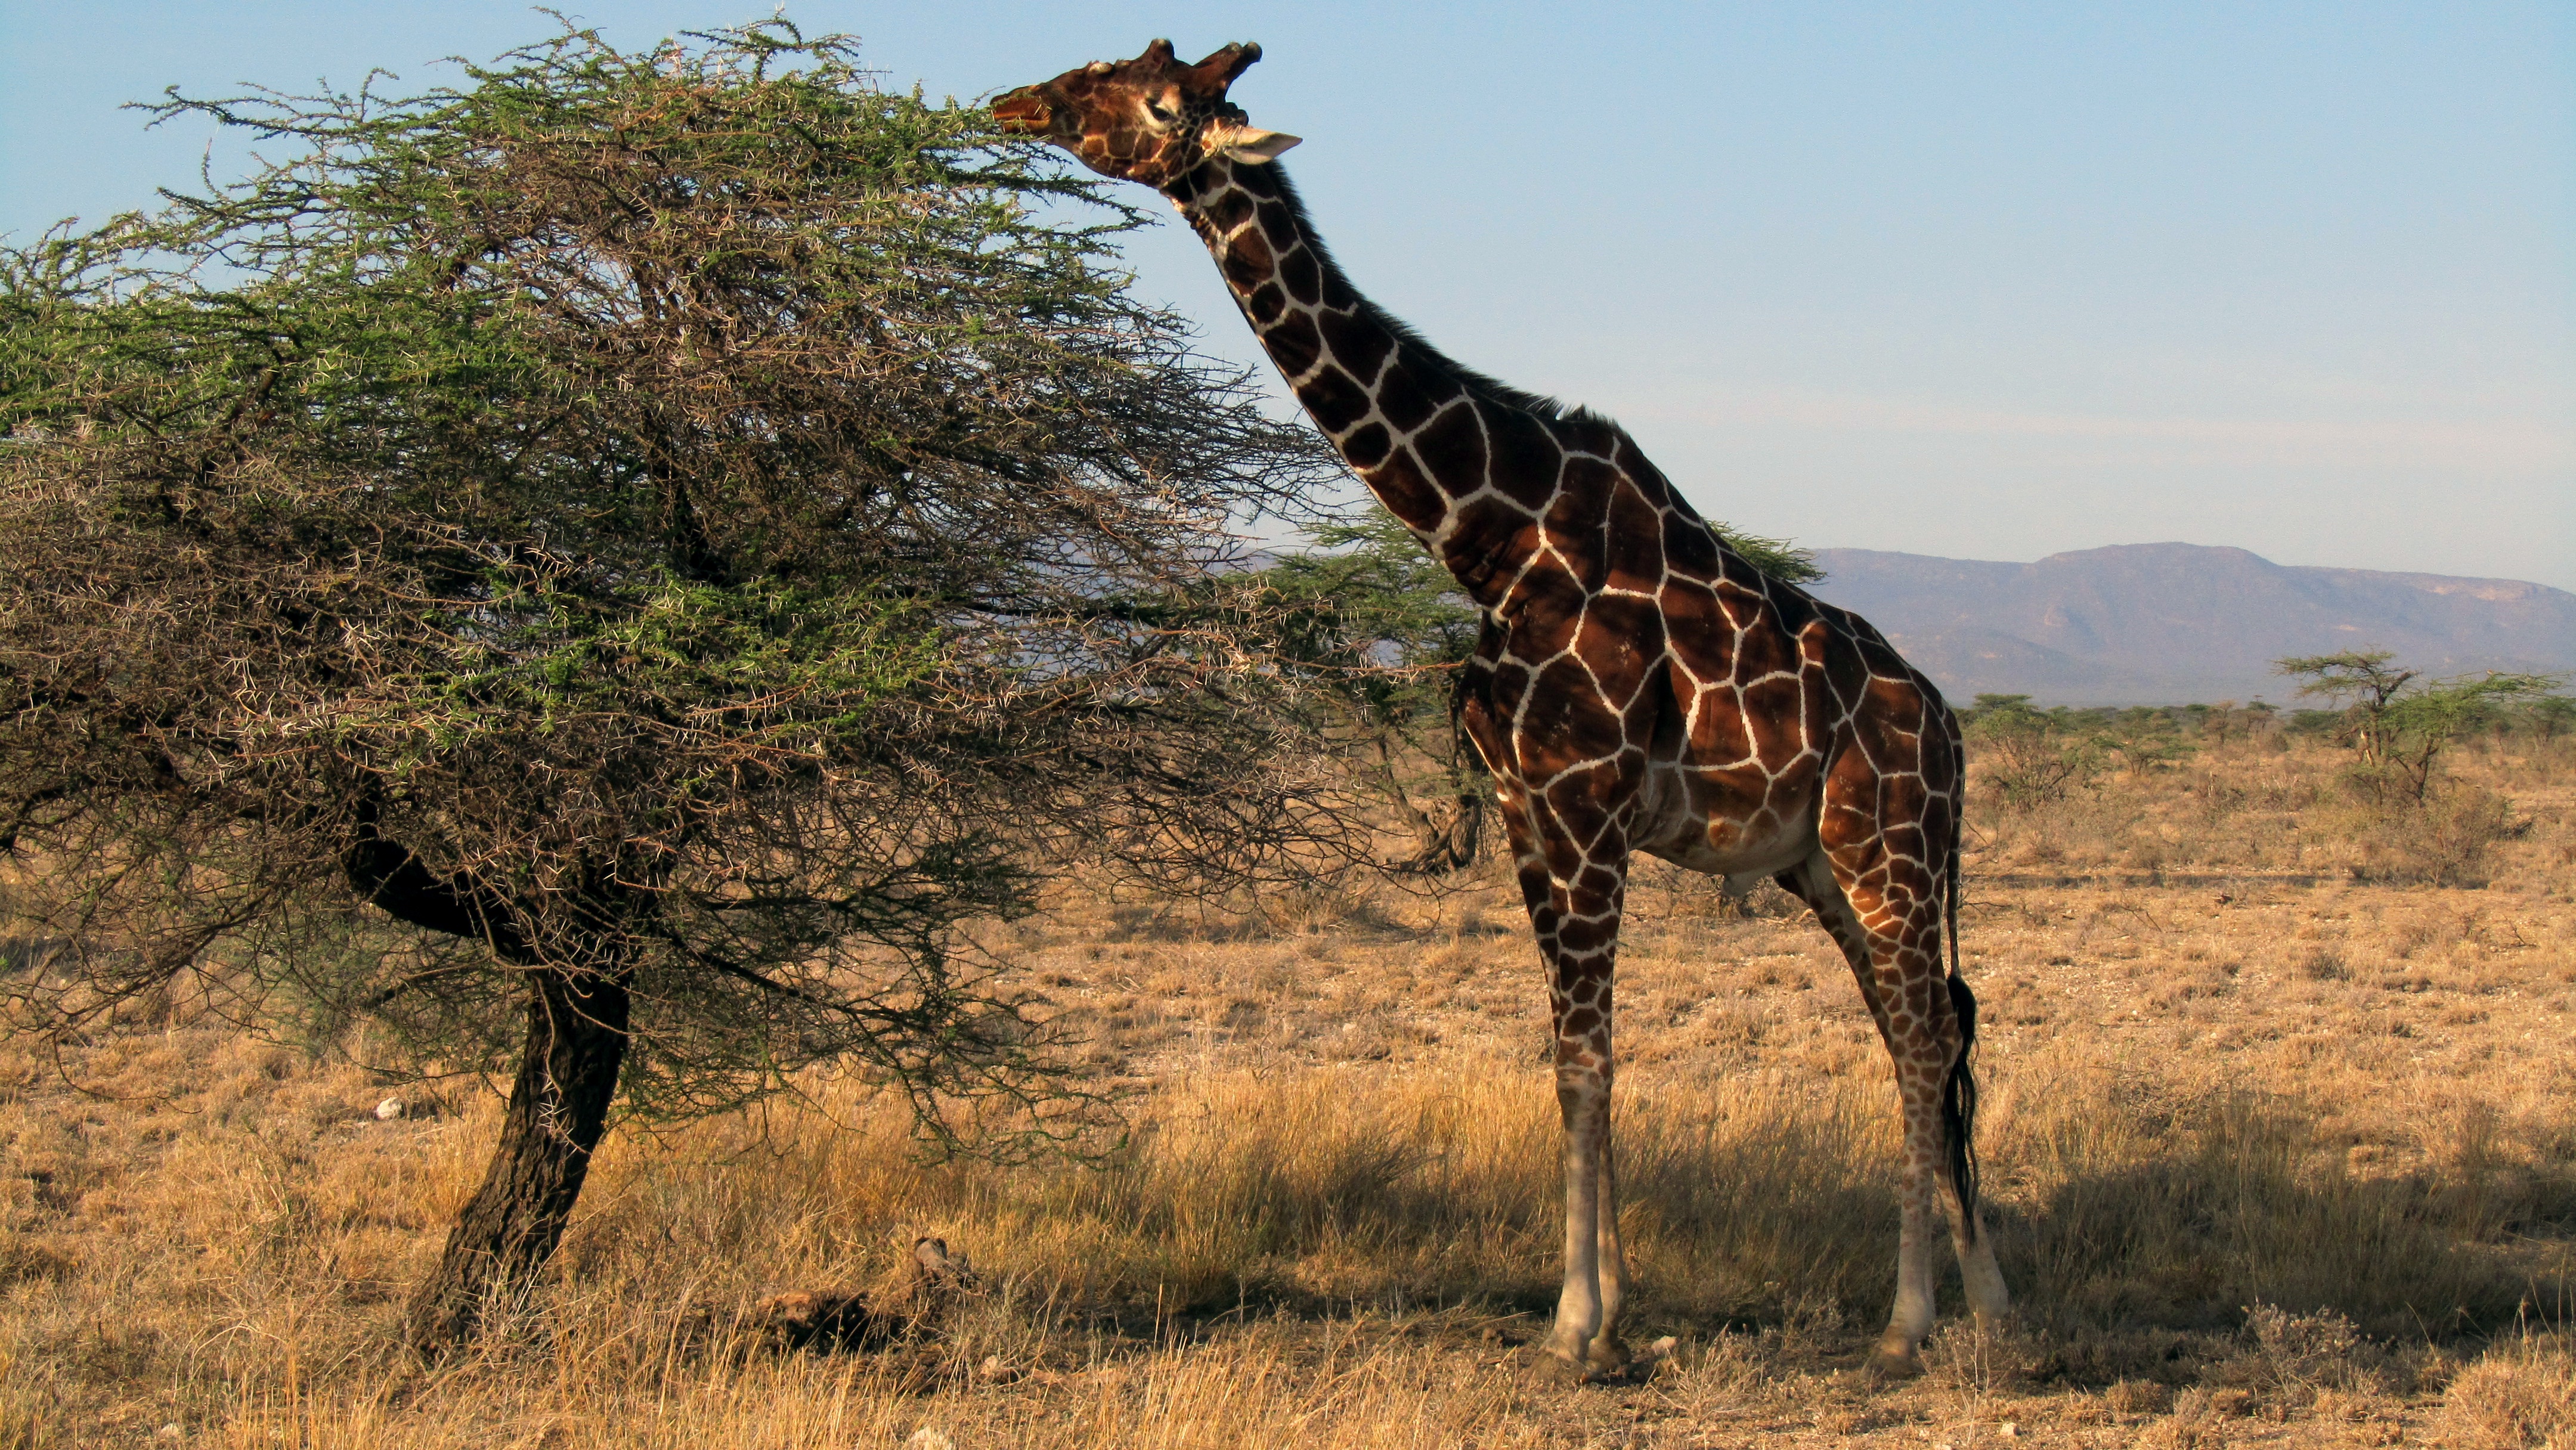
prairie, adventure, wildlife, mammal, fauna, savanna, giraffe, grassland, vertebrate, safari, wildlife photography, kenya, giraffidae, samburu national park